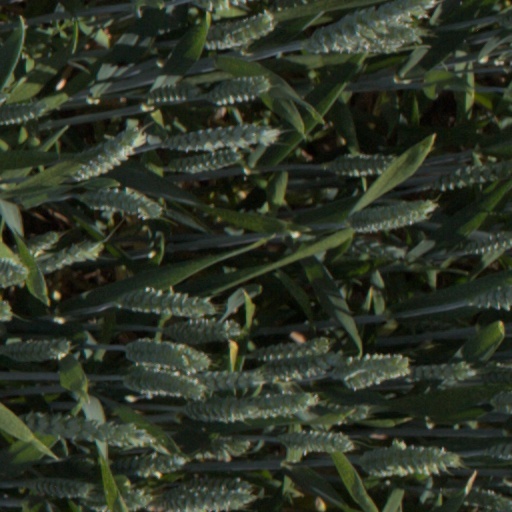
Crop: wheat